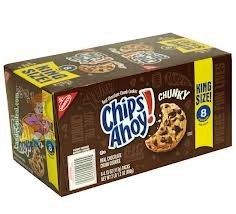
Item Name: Nabisco Chip Ahoy King Size Chunky Real Chocolate Chip Cookies 8/4.15 Oz - 8 Packs
Bullet Point: Nabisco Chip Ahoy King Size Chunky Real Chocolate Chip Cookies 8/4.15 Oz - 8 Packs
Product Description: 4400002955, Nab K.S Chips Ahoy Chunky 8Ct, Size 8Ct, , Weight 4.15, st10319*
Value: 33.2
Unit: Ounce

Price: 41.83